Transport for Athens

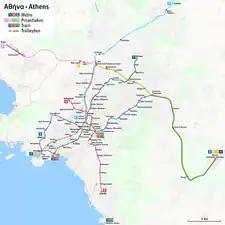
Map of complete Metropolitan railway network (Metro, Suburban and Tram).

Transport for Athens, officially the Athens Urban Transport Organisation, is the operator of public transport in Athens, Greece. Transport for Athens, through its subsidiary companies, operates metro, tram, trolleybus and bus services in the Athens metropolitan area.